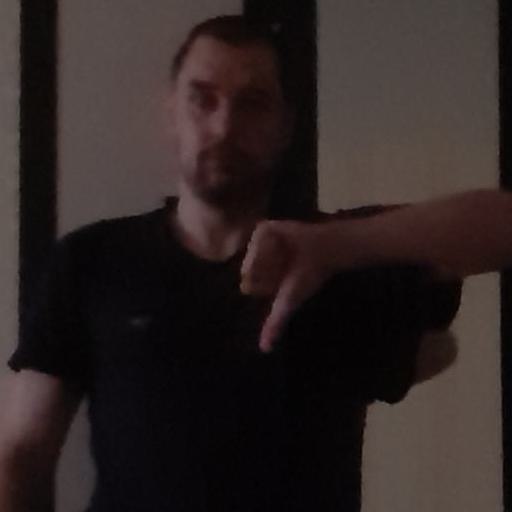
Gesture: dislike